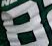
Number: 8